Quentin Willson

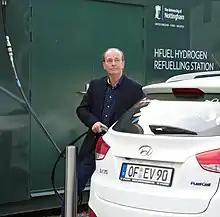
Willson refueling a Hyundai ix35

Quentin Willson (born 23 July 1957) is an English television presenter and producer, motoring journalist, author and former car dealer. He was a presenter of the motoring programmes "Britain's Worst Driver", "Fifth Gear", and the original incarnation of "Top Gear".